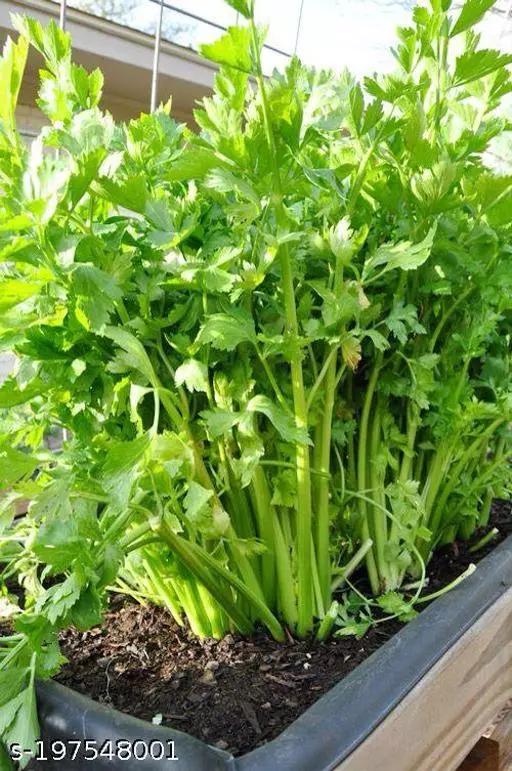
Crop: unknown
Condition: celery